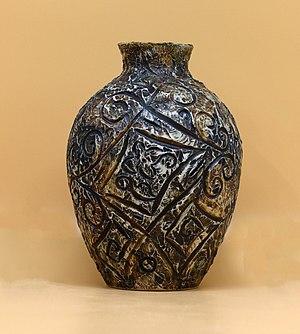
Carmen Fischer 39-17
Ciboure est une ville de Nouvelle Aquitaine située dans les Pyrénées Atlantiques. Une poterie y a été active de 1919 à 1995.